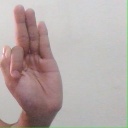
अक्षर: फ